Interstate 78 in New Jersey

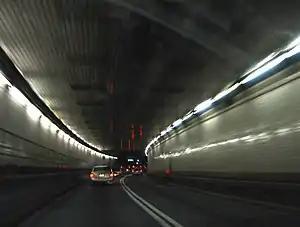
Holland Tunnel westbound leaving Lower Manhattan to Jersey City

I-78 enters New Jersey from Pennsylvania on the I-78 Toll Bridge over the Delaware River and the Belvidere and Delaware River Railway, heading into Phillipsburg, Warren County. The highway heads south into agricultural areas as a six-lane freeway that is maintained by the Delaware River Joint Toll Bridge Commission (DRJTBC), entering Pohatcong Township a short distance after the river. The freeway makes a turn to the east as it briefly passes through a corner of Alpha before coming back into Pohatcong Township. Bypassing the center of Alpha to the south, I-78 passes under Norfolk Southern Railway's Lehigh Line and has two more segments that enter the Alpha borough limits before coming to an interchange with US 22 and the western terminus of Route 173. At this point, US 22 runs concurrently with I-78, and the road comes into Greenwich Township. At this point, the New Jersey Department of Transportation (NJDOT) takes over maintenance of the road. I-78/US 22 continues east through Greenwich Township, coming to a westbound exit and eastbound entrance with South Main Street (CR 637). The road turns southeast and has an eastbound exit and westbound entrance with Bloomsbury Road (CR 632) in Franklin Township. Within the ramps for this interchange, there are weigh stations in both directions.